John Fownes

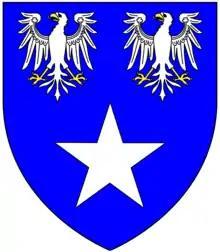
Arms of Fownes: "Azure, two eagles displayed in chief and a mullet in base argent"

John Fownes (1661–1731) of Kittery Court in the parish of Kingswear and of Nethway in the parish of Brixham, both in Devon, was a British landowner and politician who sat in the House of Commons from 1714 to 1715.